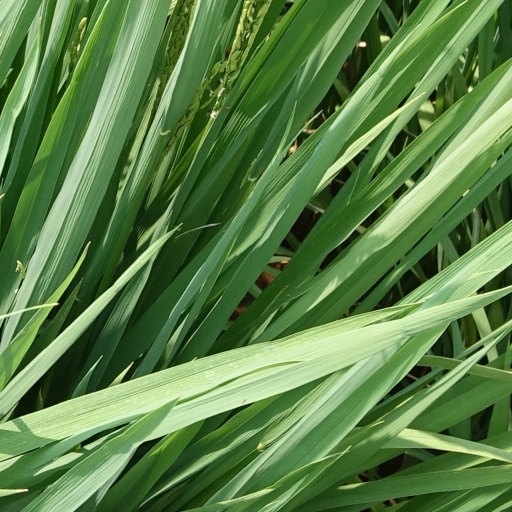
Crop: rice